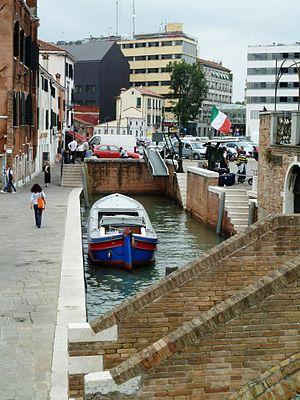
Rio di Sant'Andrea (Venice)
Le rio di Sant'Andrea est un restant de canal de Venise dans le sestiere de Santa Croce.